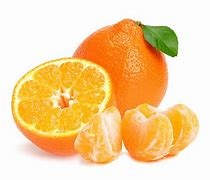
Label: mandarine